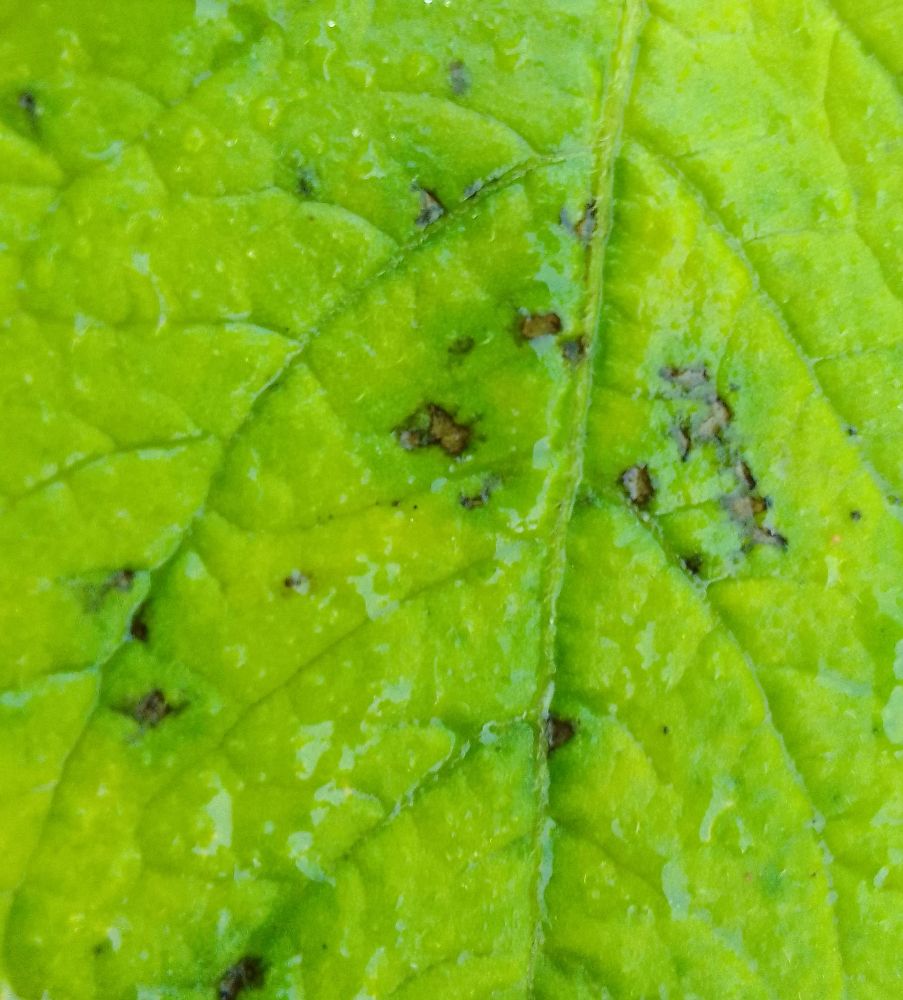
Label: Early blight